Teresa Kearney

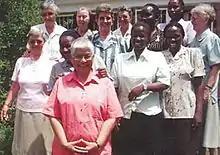
Photograph of current members of FMSA

Kearney's legacy is evident today. In Uganda, the word "Kevina" means "hospital" or "charitable institute". The Mother Kevin Postgraduate Medical School was named after Mother Kevin (Teresa Kearney). The Little Sisters of St. Francis currently has over 500 members throughout Africa, while the Franciscan Missionary Sisters for Africa currently works in Uganda, Kenya, Zambia, Zimbabwe, and South Africa.